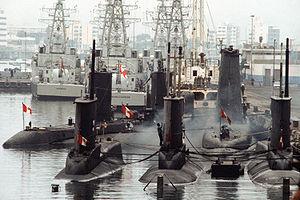
La Marine péruvienne est la marine de guerre de la République du Pérou. C’est une des trois composantes des forces armées péruviennes avec l’armée de terre et l'armée de l'air péruviennes.